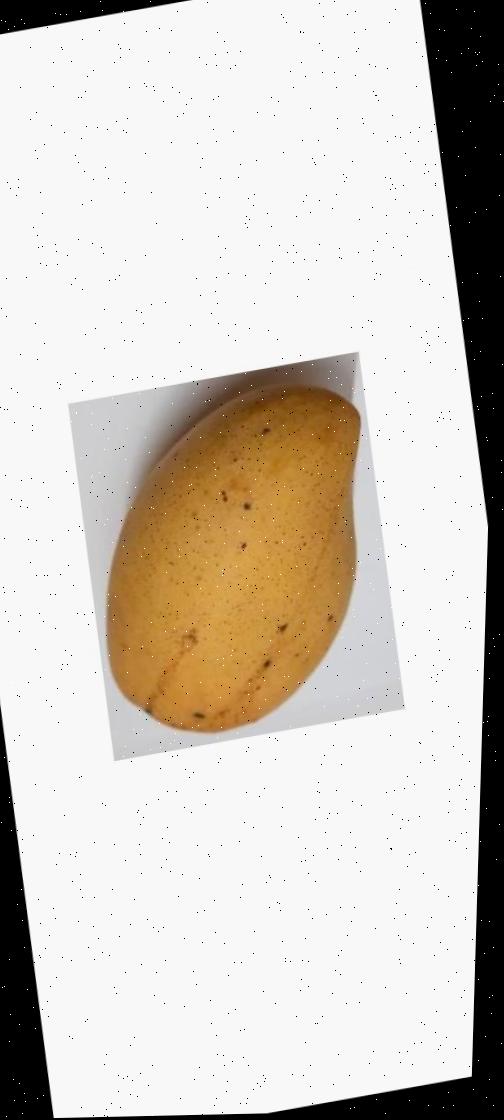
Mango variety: Katimon